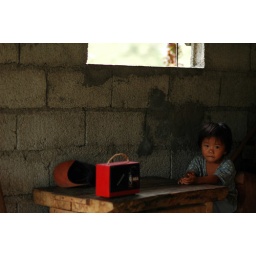
Philippines, Batad, portrait of a little Asian girl sitting at table by tape recorder